Kathmandu Valley

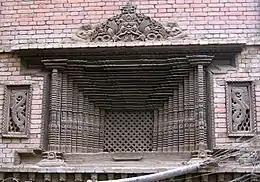
Dese Maru Jhya, the only window of its kind in the country

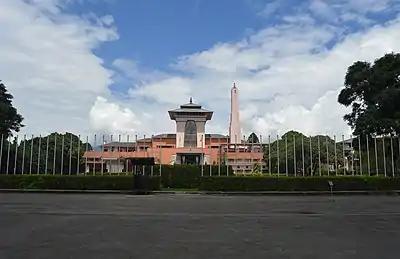
Narayanhiti Palace Museum

This is an incomplete alphabetical list of notable temples and monuments in Kathmandu Valley. Seven of these are designated as UNESCO World Heritage Sites.